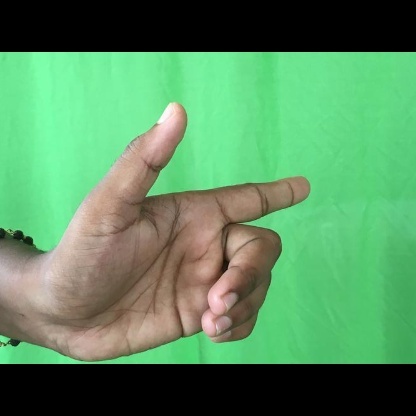
Mudra: Chandrakala